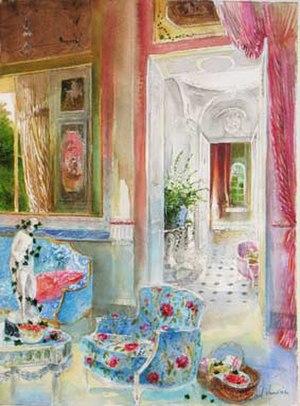
portrait d'intérieur du salon pompéien.
Le portrait d'intérieur est un genre pictural qui apparaît en Europe à la fin du XVIIᵉ siècle et connaît une grande vogue dans la deuxième moitié du XIXᵉ siècle. Il consiste en la représentation minutieuse et détaillée d'une pièce d'habitation, sans aucun personnage. Cet exercice généralement exécuté à l'aquarelle demande une grande maîtrise technique.